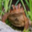
Label: frog